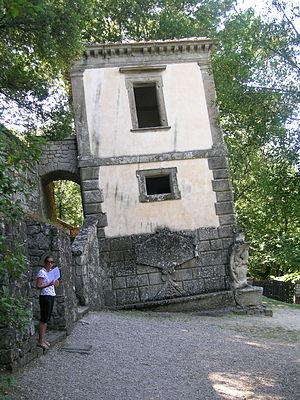
Les Jardins de Bomarzo, appelés aussi Parc des monstres, sont un complexe monumental situé dans la commune de Bomarzo dans la province de Viterbe au nord du Latium en Italie